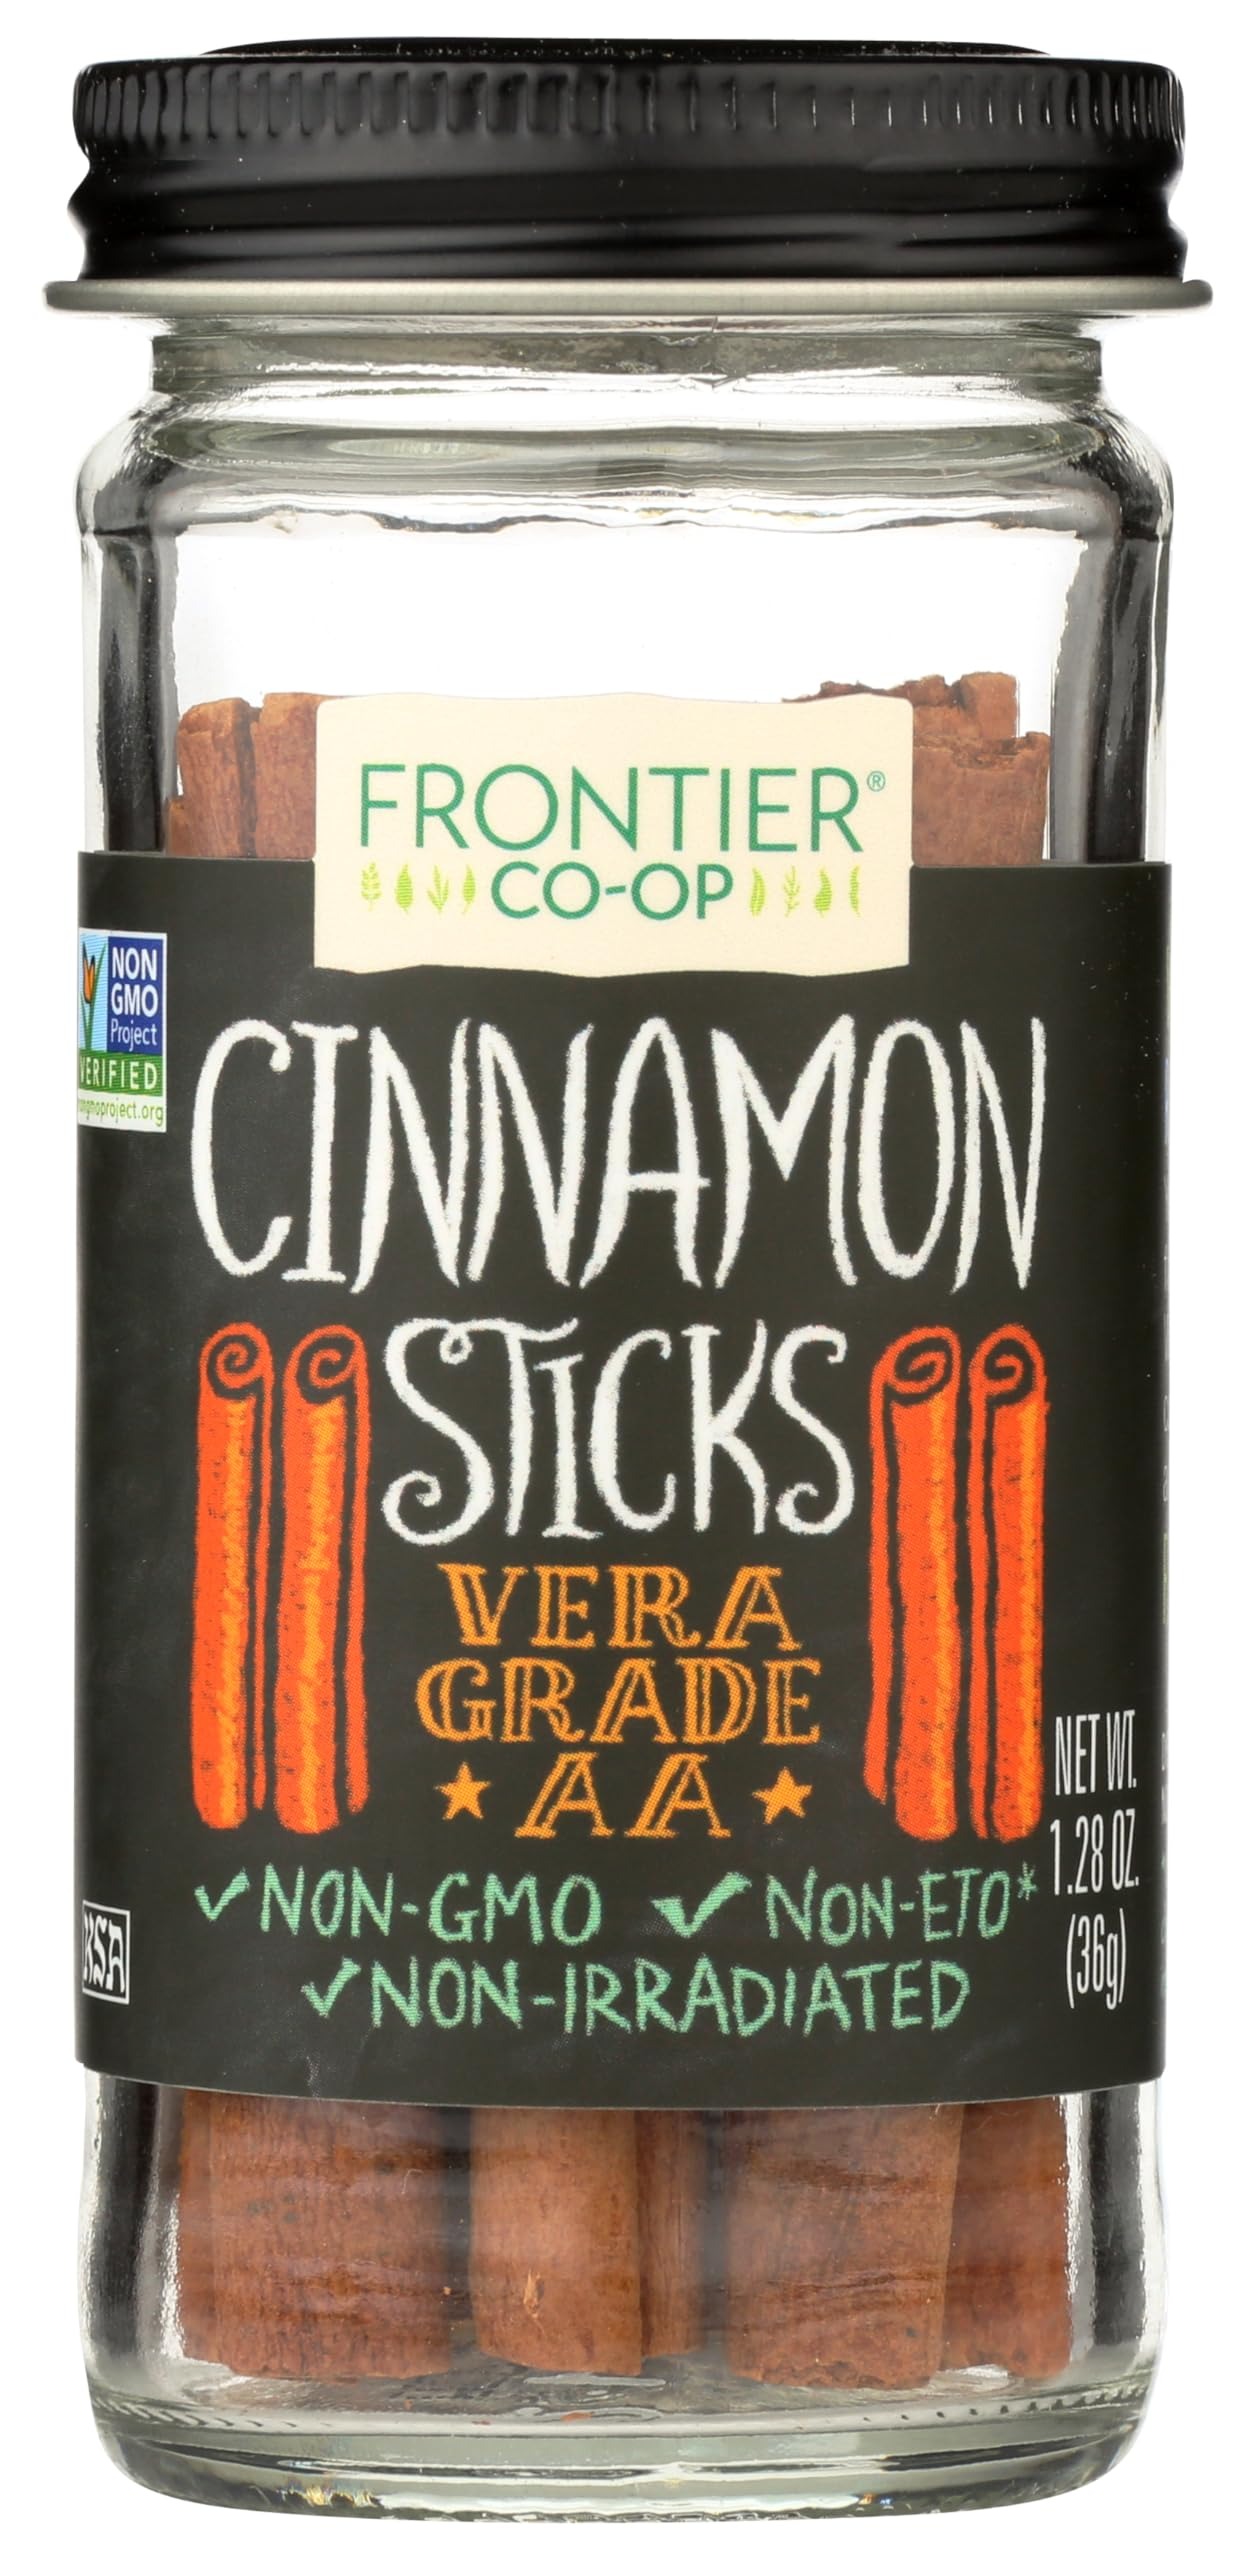
Item Name: Frontier Herb Cinnamon Sticks, Whole, 2.75 Inch, 1.28 oz
Bullet Point 1: Cinnamon sticks are flavorful and fun in mulled drinks and teas. (Serve each cup with its own cinnamon swirler.) Or combine them with allspice
Bullet Point 2: cloves and ginger to make your own mulling spice.
Value: 1.28
Unit: oz

Price: 9